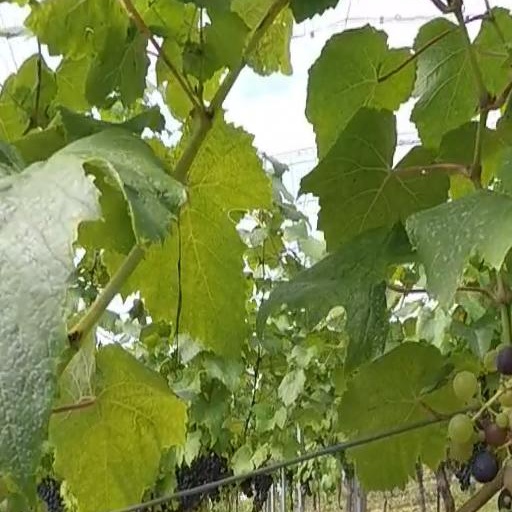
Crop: grape